O.L. Dunaway House

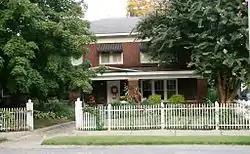

The O.L. Dunaway House is a historic house at 920 Center Street in Conway, Arkansas. It is a two-story brick American Foursquare, with a hip roof and brick foundation. A single-story porch extends across the front and around the side, supported by brick columns. It is relatively broad for the style, its shape influenced by the Prairie School of design. It was built in 1923 for Oscar Lee Dunaway, a Christadelphian Bible school teacher.